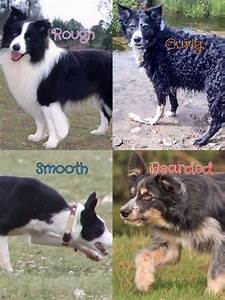
Label: dog